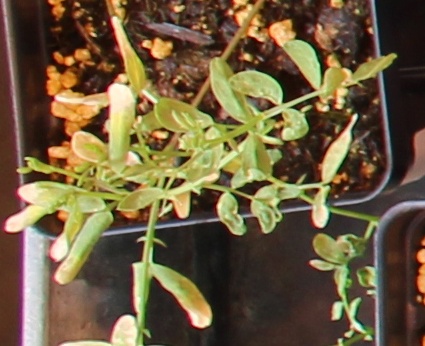
Label: Lentil